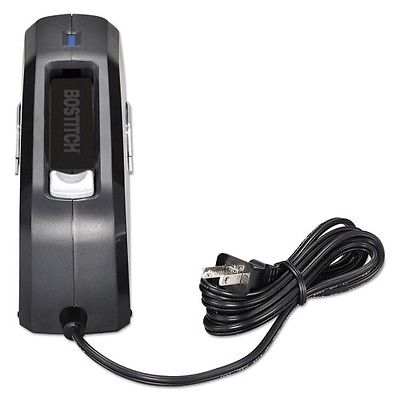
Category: stapler